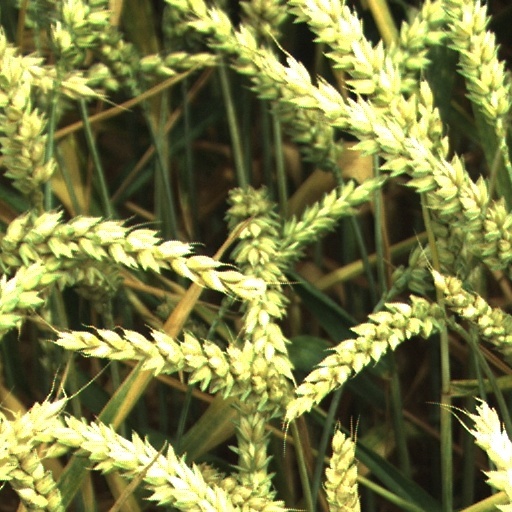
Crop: wheat